Sanhita Nandi

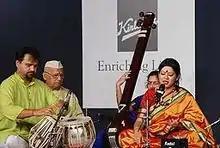
Sanhita Nandi performing in Sawai Gandharva in Pune

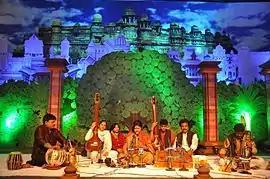
Sanhita Nandi performing in Tansen Sangeet Samaroh in Gwalior

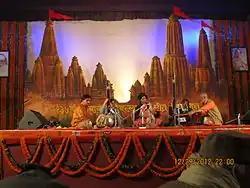
Sanhita Nandi performing in Harballabh Sangeet Sammelan

Sanhita Nandi has travelled extensively to perform, both within and outside of India. She has been invited to perform at music festivals such as Sawai Gandharva Music Festival, Tansen Samaroh in Gwalior, Saptak Festival of Music in Ahmedabad, Harballabh Sangeet Sammelan in Jalandhar, ITC Sangeet Research Academy in Kolkata, SPIC MACAY, Gururao Deshpande Sangeet Sabha in Bangalore, Laxmi Narayan Sangeet Samaroha in Amritsar, Parampara Dance and Music Festival in Chennai, Samaagamaa Festival in Chennai, KM Music Conservatory in Chennai, Ustad Rahmat Khan Sangeet Sammelan in Dharwad, Samrat Sangeet Sammelan in Goa, Yashwant Rao Chauhan Smriti Sangeet Samaroha in Maharashtra, Glimpses of Kirana Gharana Music Festival in Hyderabad, and Dadar Matunga Cultural Center and Sangit Mahabharti in Mumbai.